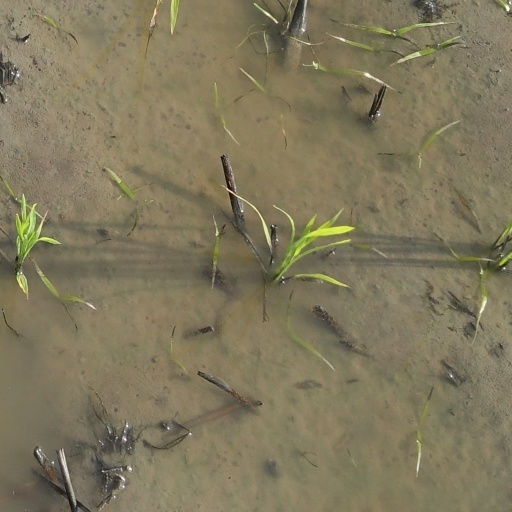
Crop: rice